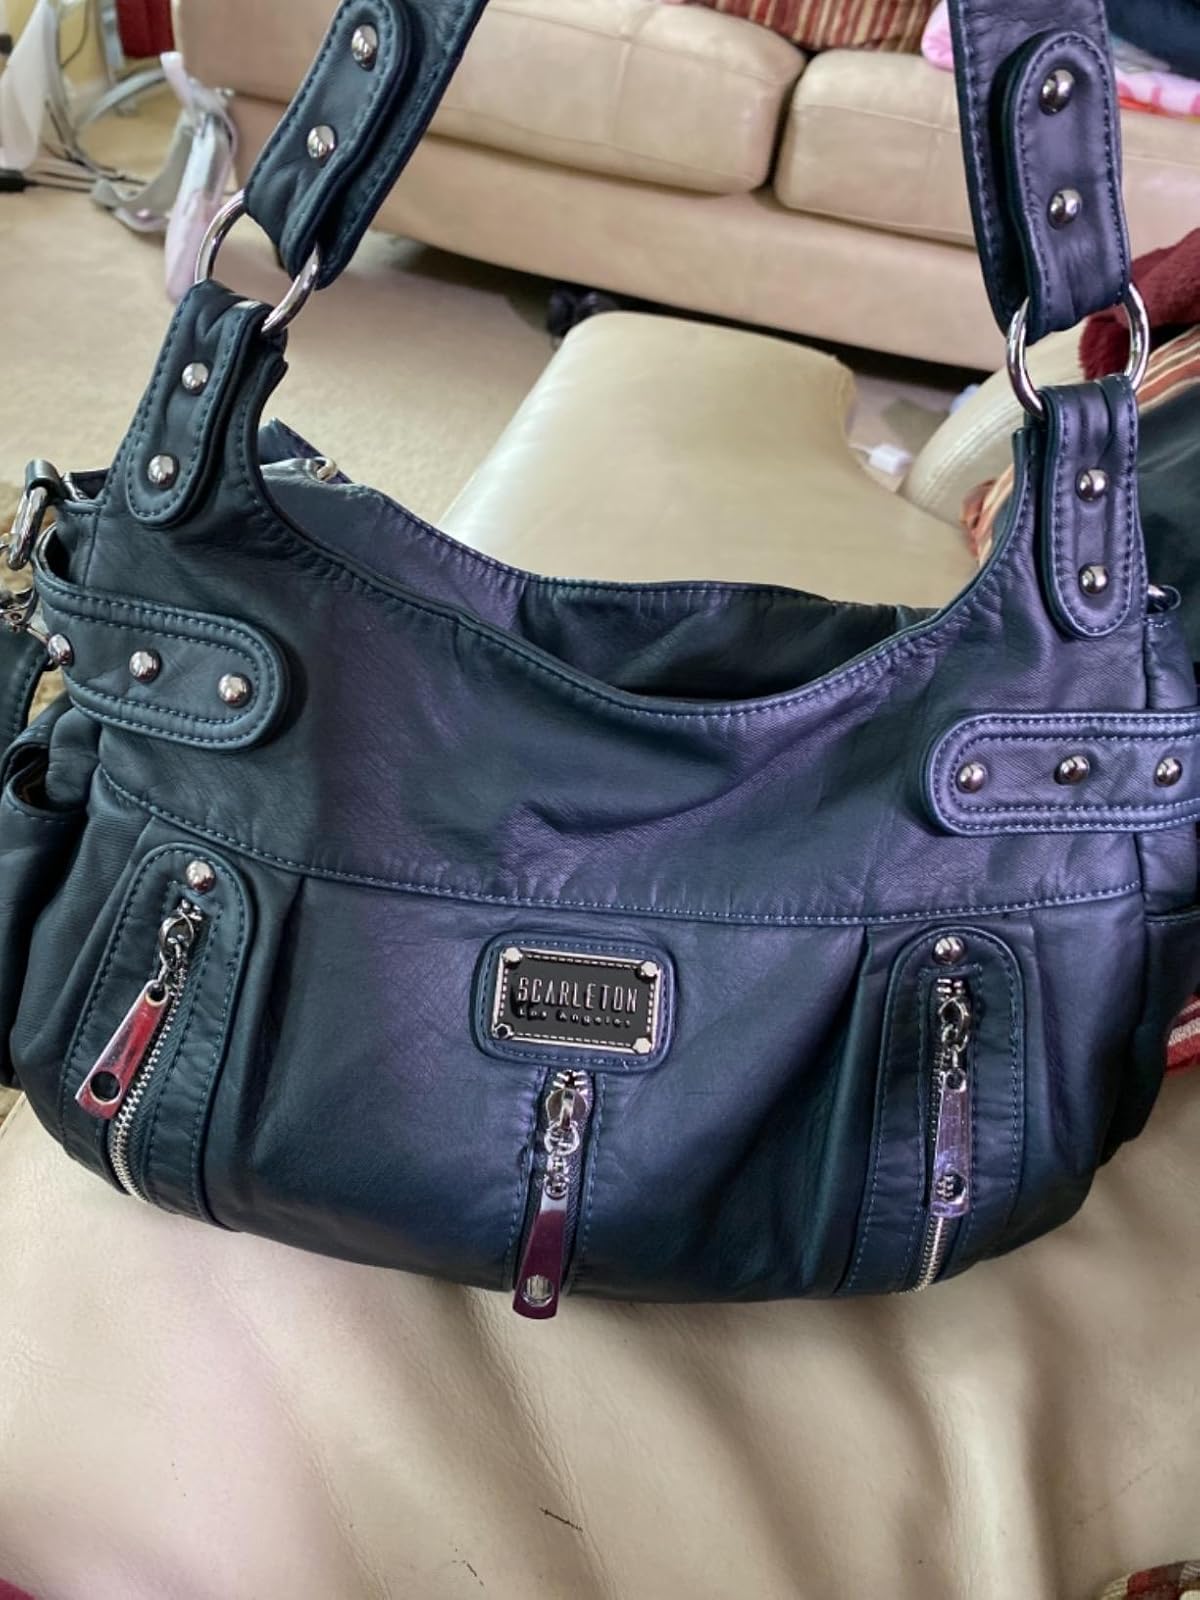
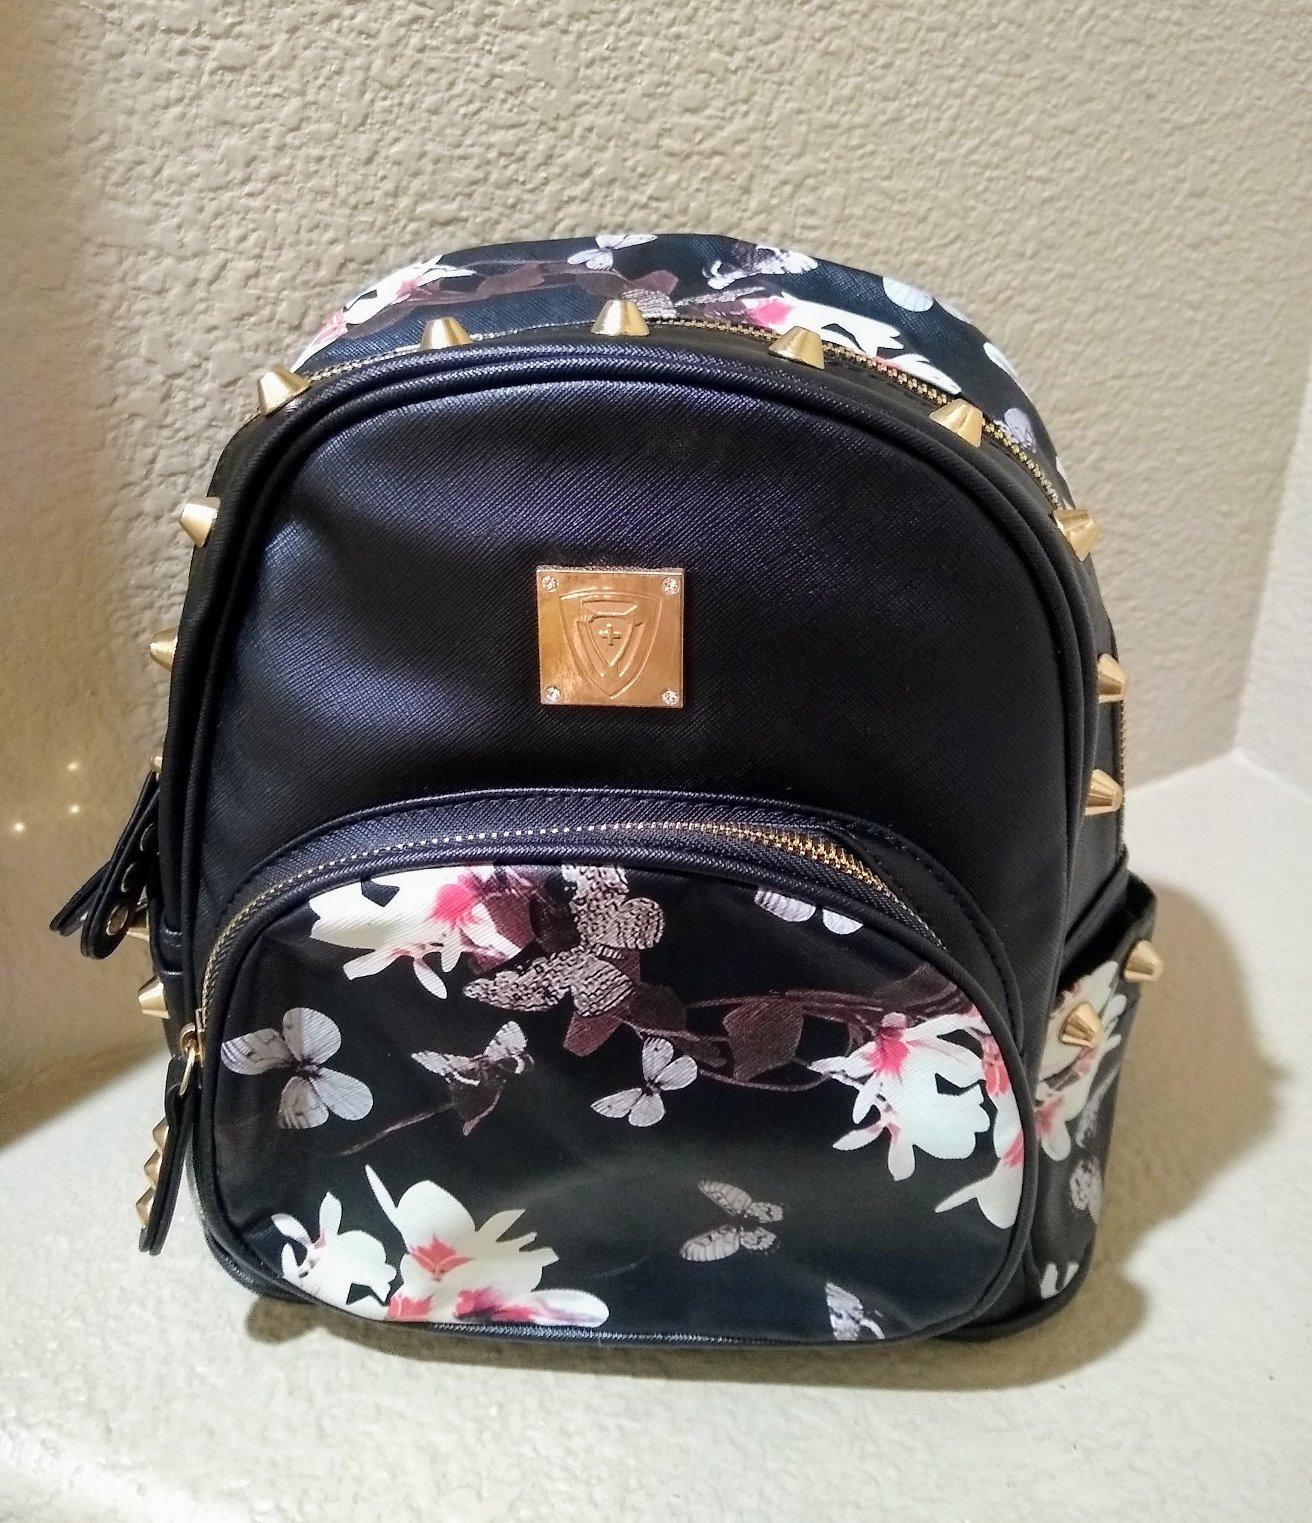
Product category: accessories_handbag
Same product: no